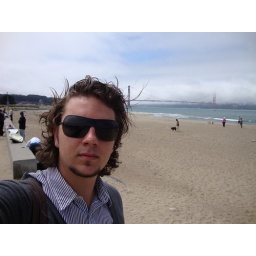
At San Francisco beach in front of Golden Gate bridge